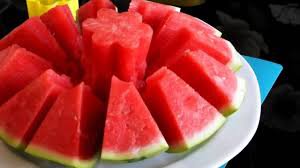
Label: Watermelon